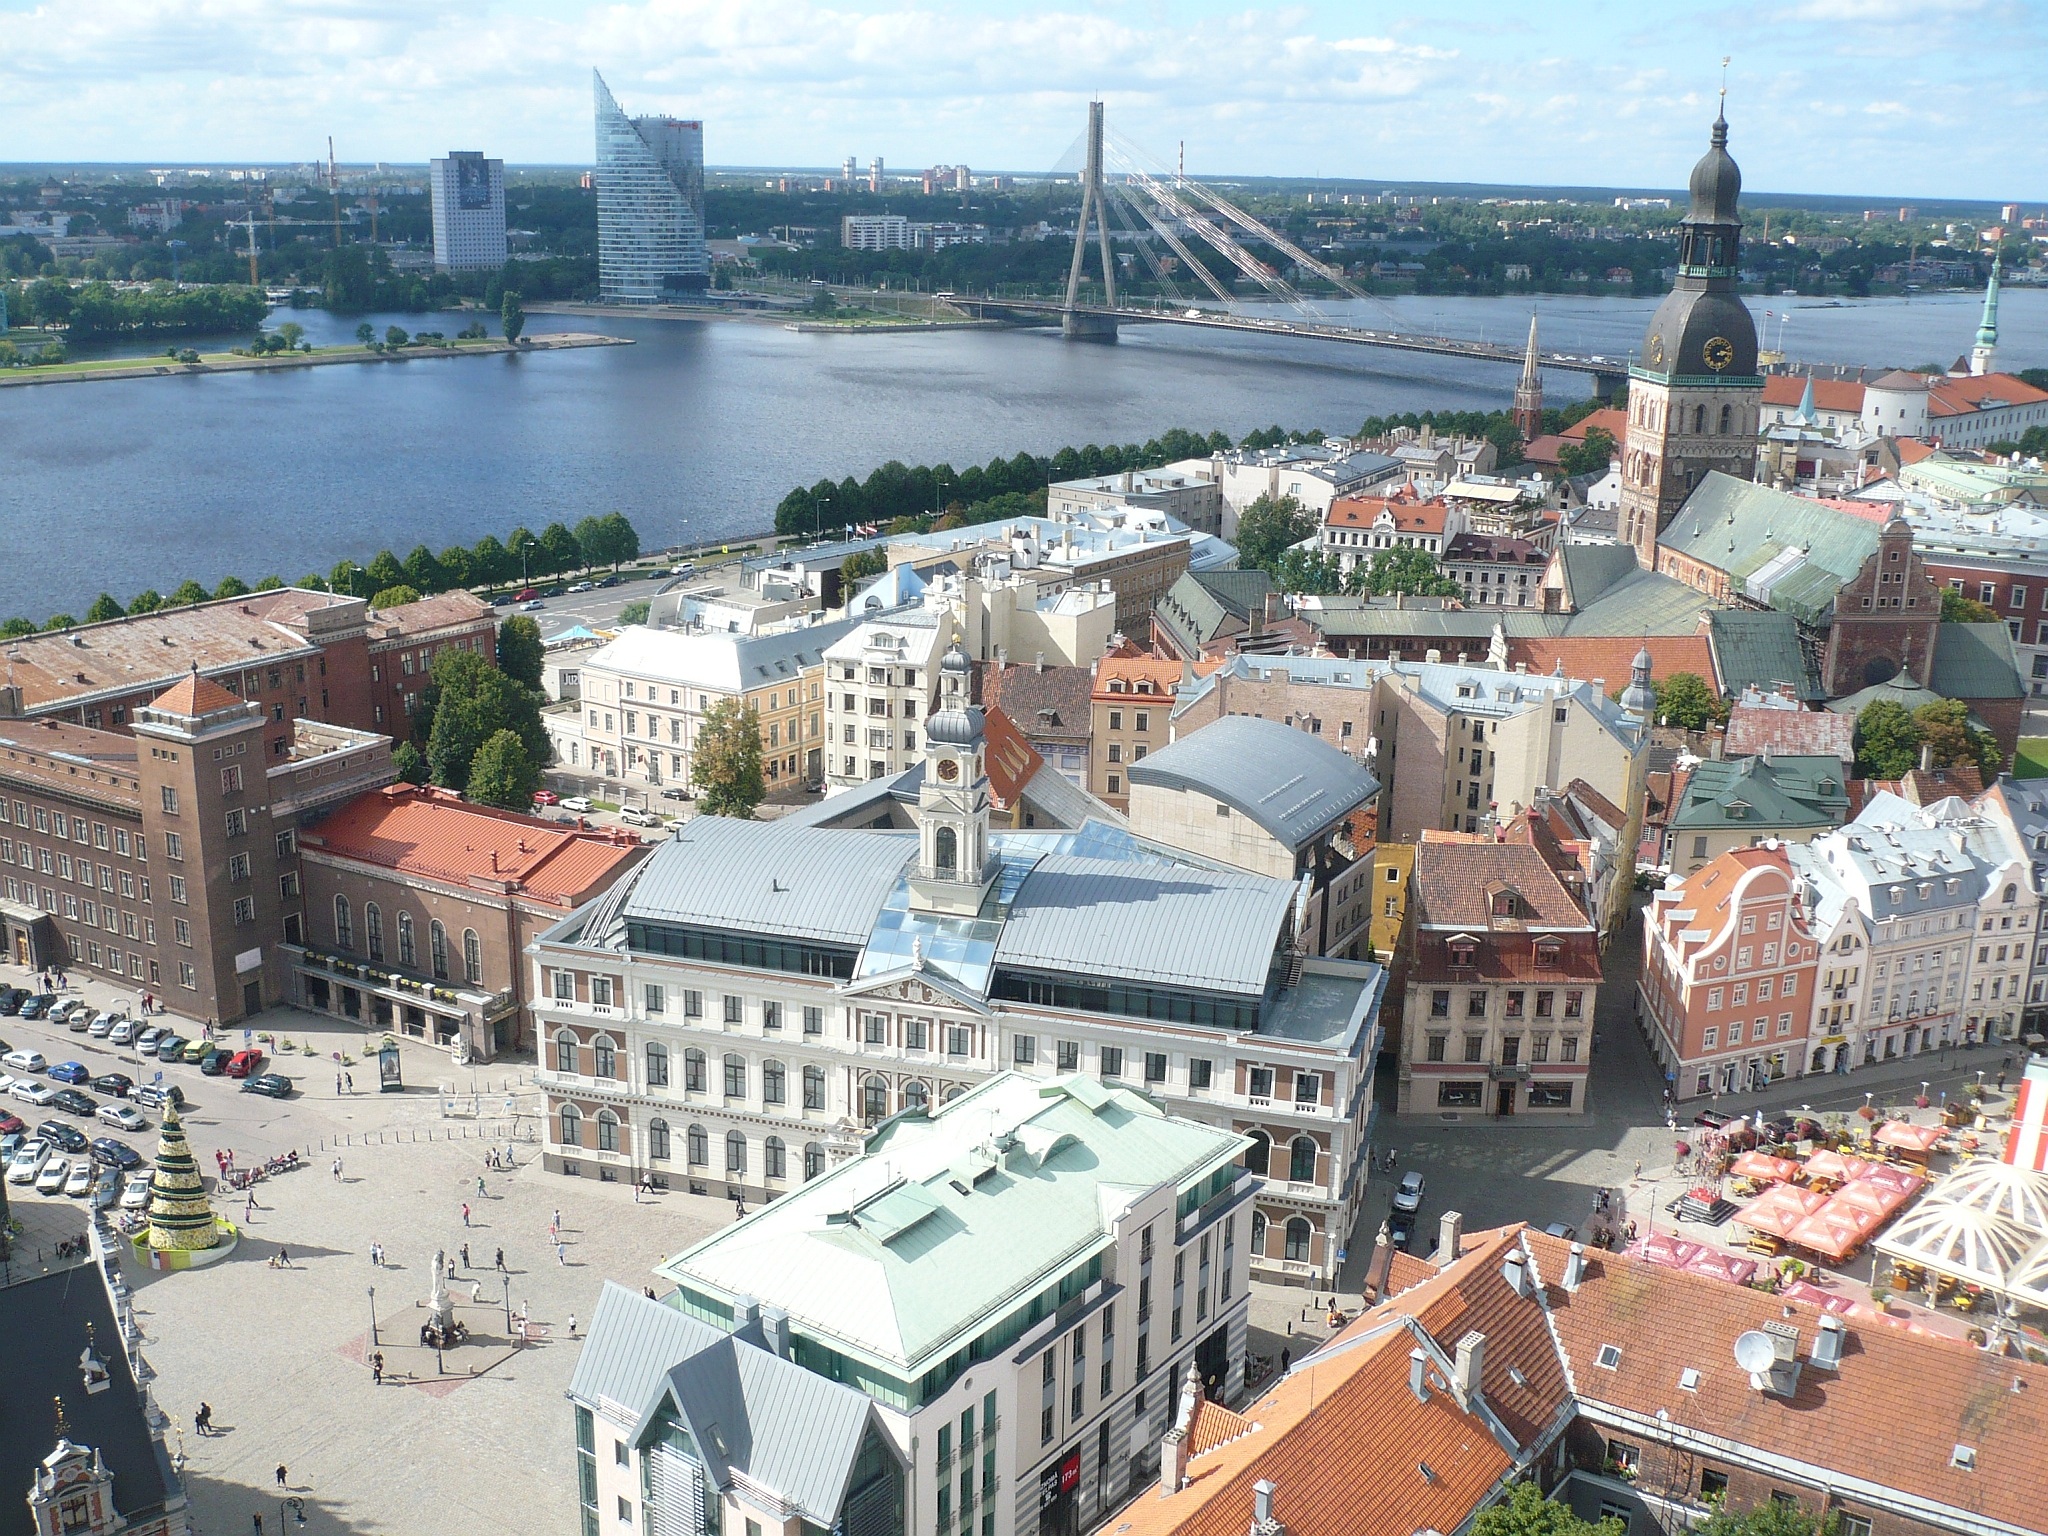
landscape, architecture, skyline, town, city, river, cityscape, panorama, downtown, travel, transport, suburb, landmark, church, historic, tourism, stadium, capital, medieval, town square, baltic, neighbourhood, bird's eye view, riga, aerial photography, latvia, residential area, human settlement, sport venue